Solar analog

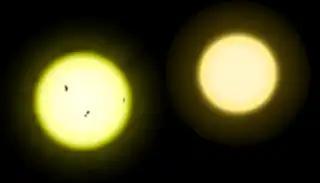
This illustration compares the somewhat larger and hotter Sun (left) to the relatively inactive star Tau Ceti.

Solar-type stars, solar analogs (also analogues), and solar twins are stars that are particularly similar to the Sun. The stellar classification is a hierarchy with solar twin being most like the Sun followed by solar analog and then solar-type. Observations of these stars are important for understanding better the properties of the Sun in relation to other stars and the habitability of planets.